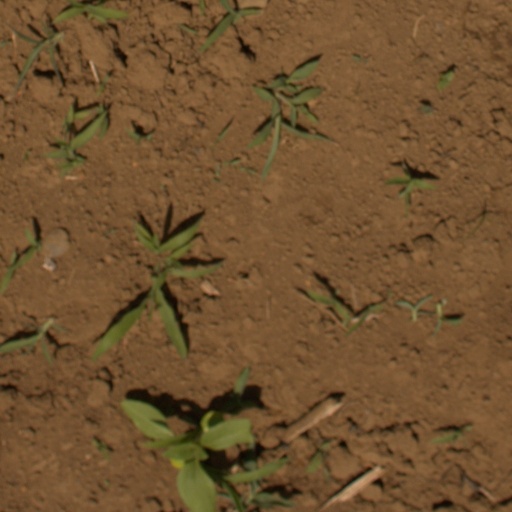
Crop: Jerusalem artichoke